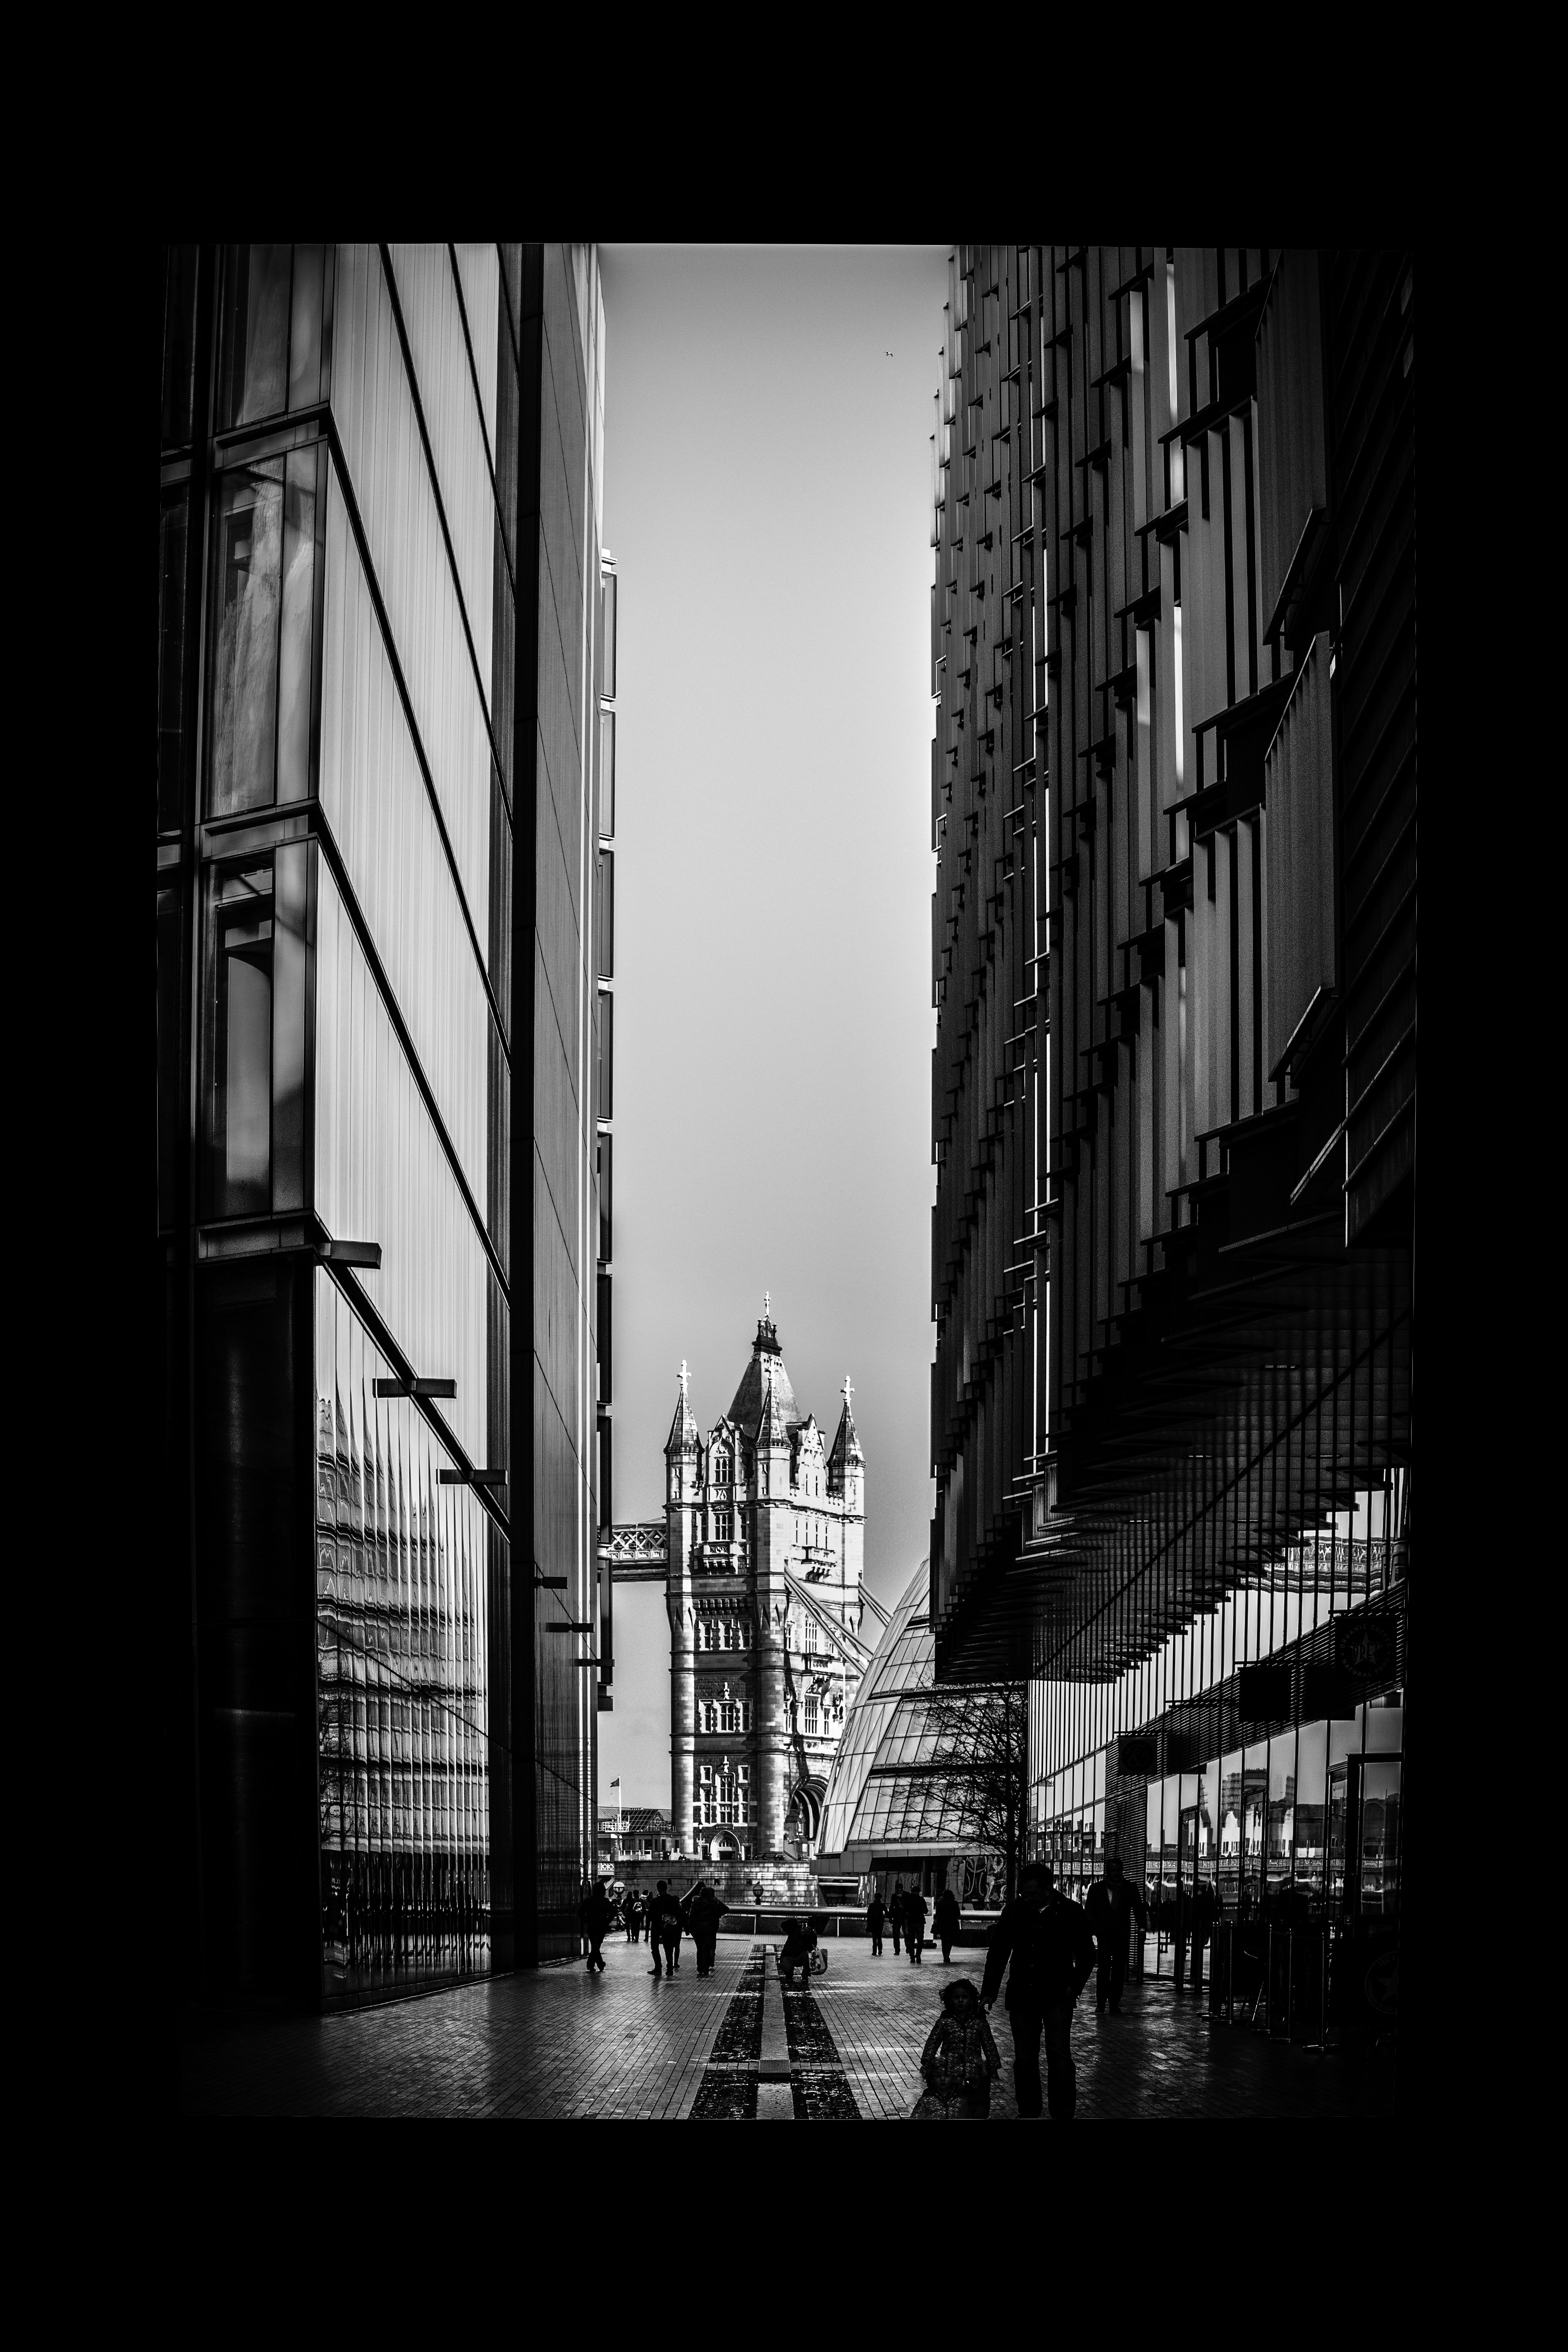
light, black and white, architecture, people, girl, white, bridge, skyline, street, photography, building, city, skyscraper, urban, cityscape, vacation, tourist, travel, walk, europe, line, tower, holiday, landmark, darkness, sightseeing, black, monochrome, tourism, trip, tower bridge, outdoors, uk, england, london, happy, symmetry, photograph, postcard, british, big, image, english, britain, kingdom, thames, shape, metropolis, monochrome photography, film noir